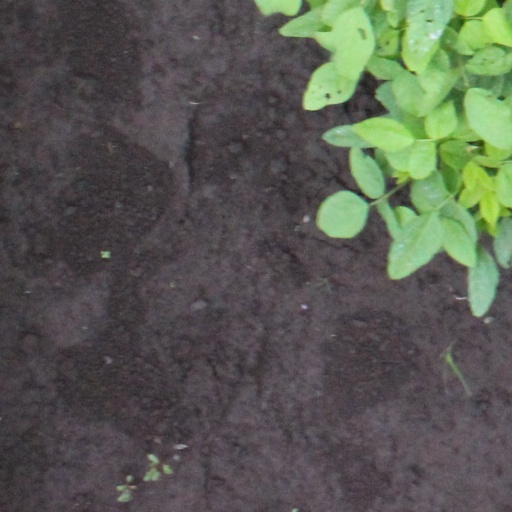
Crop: soybean